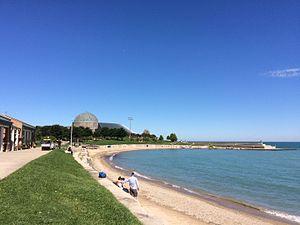
Northerly Island est une péninsule artificielle d'environ 370 000 m² située en bordure du lac Michigan dans le secteur de Near South Side à Chicago. Le site de l'Adler Planetarium, directement situé au nord de l'île est relié au continent par un isthme, le long de la Solidarity Drive dominée par des sculptures néoclassiques de Kościuszko, Havlicek et Copernic. Avec la démolition de l'aéroport de Meigs Field, le site fait maintenant partie du Museum Campus et devrait prochainement être reconverti en parc. Une salle de concert temporaire, le FirstMerit Bank Pavilion occupe l'emplacement de l'ancien aéroport.